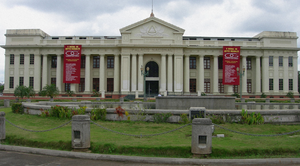
Managua ou Leal Villa de Santiago de Managua est une commune du Nicaragua, ainsi que le chef-lieu du département de Managua. Elle aussi la capitale du pays, le siège du gouvernement et des pouvoirs de l'État.